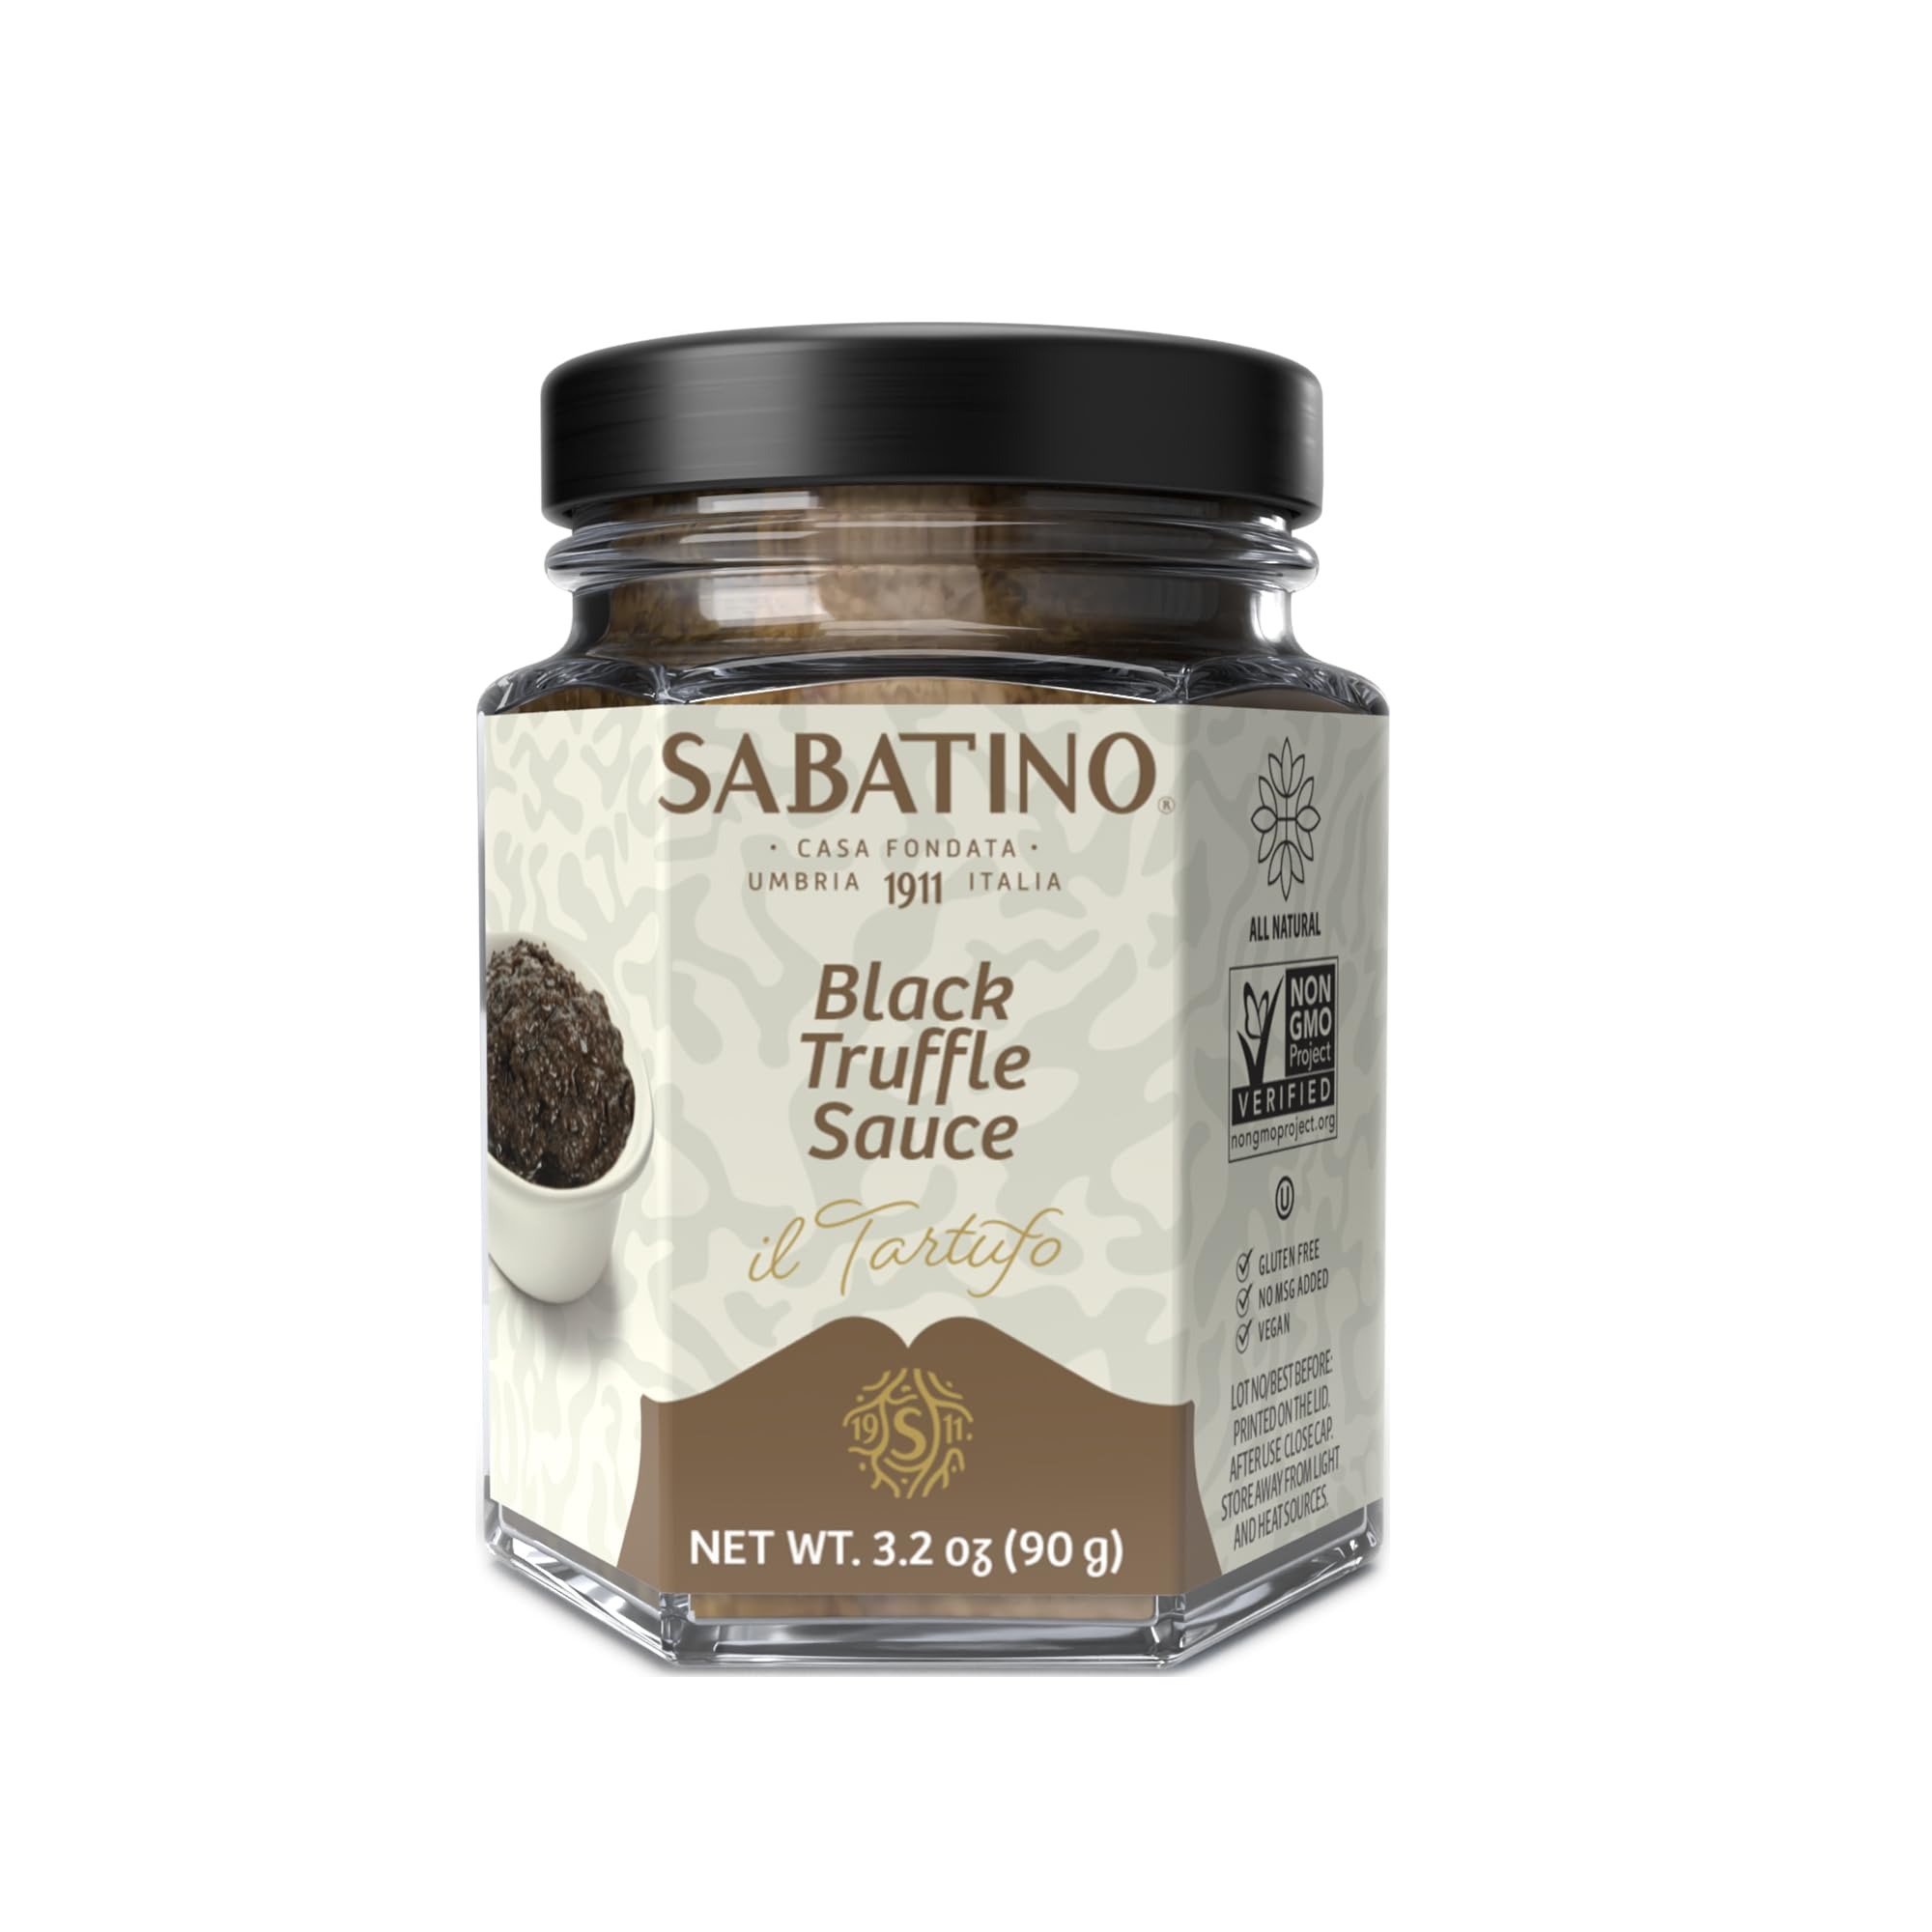
Item Name: Sabatino Tartufi Tartufata Sauce, 3.2 Ounce
Bullet Point 1: Made in Italy
Bullet Point 2: Country of origin is Italy
Bullet Point 3: The package dimension of the product is 5.2"L x 3.4"W x 2.4"H
Bullet Point 4: Number of items: 1
Value: 3.2
Unit: Ounce

Price: 24.72